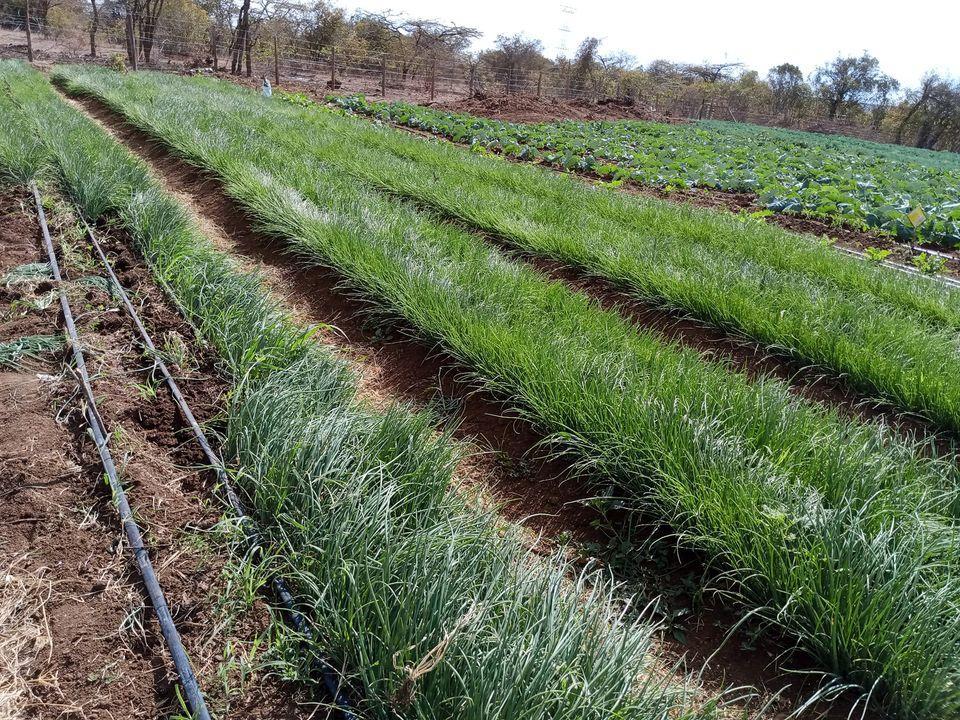
Mimea imepandwa kwa mistari shambani na mipira ya umwagiliaji imewekwa ardhini, ikitoa maji kwa kiwango kinachohitajika, ili kuendeleza ustawi wa mazao.